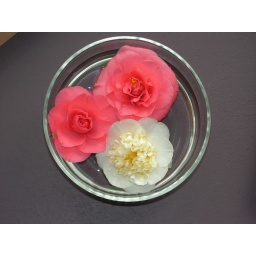
camelia flowers in bowl